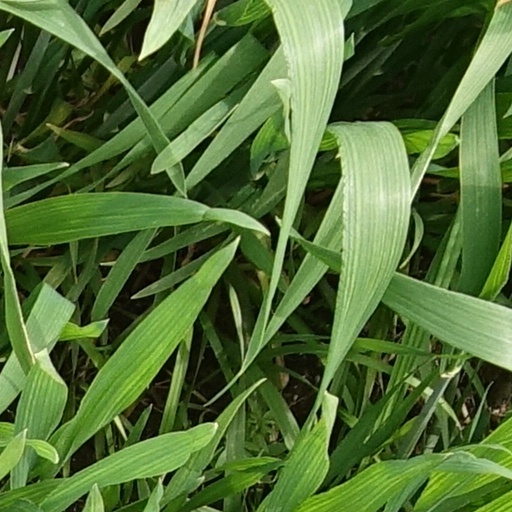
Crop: wheat